Kutai

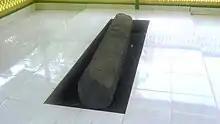
The Lesong Batu megalith, located in Muara Kaman district

The Lesong Batu is a megalith stone located in Muara Kaman district, Kutai Kartanegara Regency believed to be the remnants to make inscriptions during the 4th century.